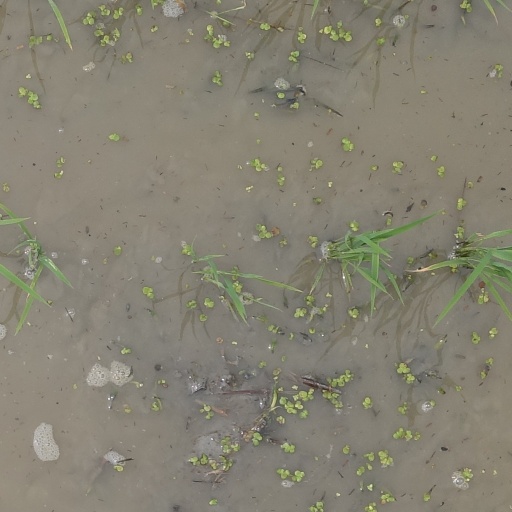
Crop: rice